Robotech: Crystal Dreams

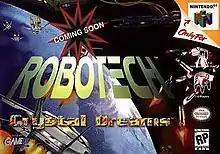
Preliminary cover art

Robotech: Crystal Dreams is a canceled "Robotech" video game, developed by GameTek for the Nintendo 64.